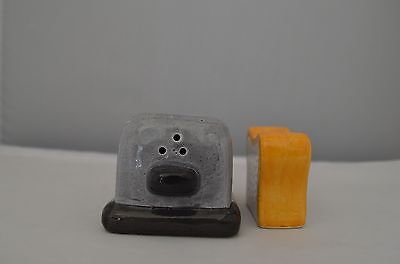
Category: toaster